Beirut Souks

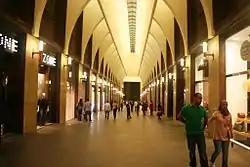
Souk Tawileh

Souk al-Tawileh and Souk al-Jamil were a favorite shopping destination before the civil war and were frequented by Lebanese and Europeans alike since they housed fashionable boutiques and haute-couture houses,